Scotland national rugby union team

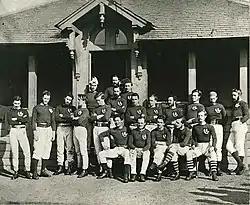
Scotland's first national team, 1871, for the 1st international, vs. England in Edinburgh

In December 1870 a group of Scots players issued a letter of challenge in "The Scotsman" and in "Bell's Life in London", to play an England XX at rugby rules. This led to the first-ever rugby international match being played at Academical Cricket Club's ground at Raeburn Place, Edinburgh, on Monday 27 March 1871. In front of around 4,000 spectators, the Scots won the encounter by a try (made by Angus Buchanan) and a goal (made by William Cross) to a solitary try scored by England (a points scoring system had not then been devised so only the goal counted towards the 1–0 score). England later won the return match at the Kennington Oval, London in the following year.